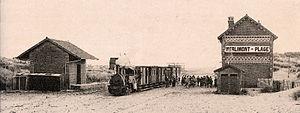
Train en gare de Merlimont-Plage sur la ligne Berck-Plage - Paris-Plage
La ligne Berck-Plage - Paris-Plage est une voie ferrée d'intérêt local à écartement métrique qui relia au début du XXᵉ siècle les deux stations balnéaires de la côte d'Opale sur le littoral de la Manche dans le département du Pas-de-Calais. Ouvert par étapes entre 1909 et 1912, l'itinéraire ferma précocement en 1929.